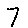
Label: 7